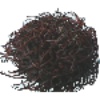
Label: Rambutan 1